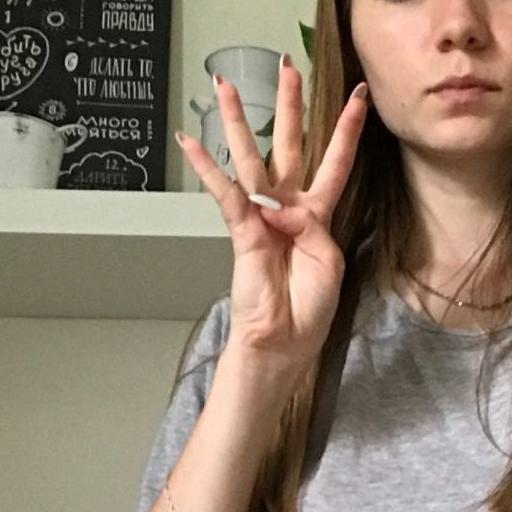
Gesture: four